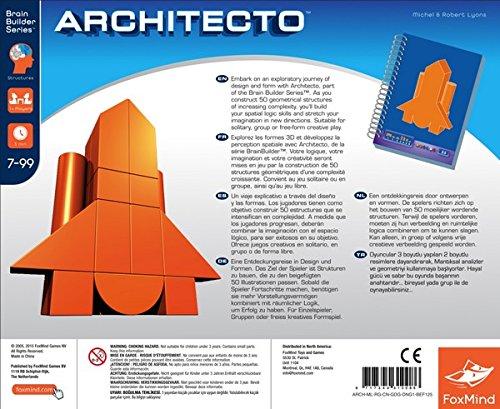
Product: Foxmind Architecto
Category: Toys & Games | Puzzles | Brain Teasers
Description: TRY OUR OTHER CAPTIVATING PUZZLE GAMES: Part of the Brain Builder Series by FoxMind Architecto, Equilibrio, Perspecto, Tangramino, where players progress at their own rhythm as puzzles gradually become more challenging.
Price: $22.90
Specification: ProductDimensions:11.2x9.1x1.9inches|ItemWeight:2.16pounds|ShippingWeight:2.16pounds(Viewshippingratesandpolicies)|DomesticShipping:ItemcanbeshippedwithinU.S.|InternationalShipping:ThisitemcanbeshippedtoselectcountriesoutsideoftheU.S.LearnMore|ASIN:B000PHQLME|Itemmodelnumber:FOX-310086|Manufacturerrecommendedage:6-15years